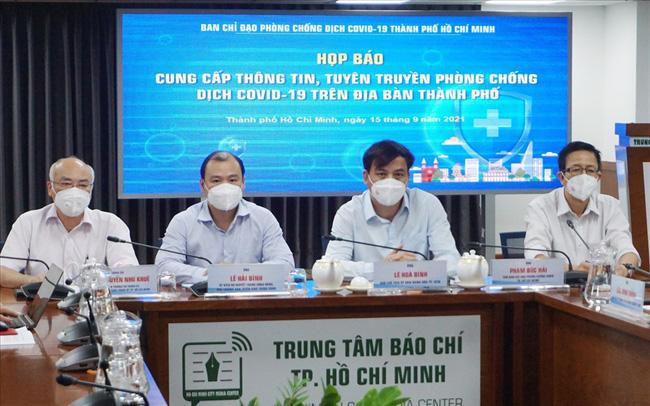
trước mặt mỗi người đàn ông đều có một bảng tên màu trắng với chữ màu đỏ và màu xanh